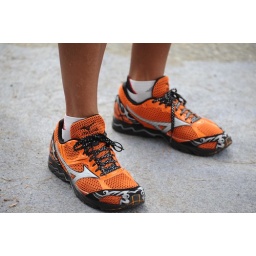
The shoes series.My golf set is Mizuno...this one makes a nice pair, walking 18 holes in striking orange...wow :=)